Étaples-Le Touquet station

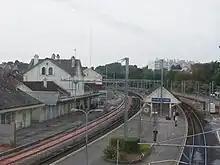
Étaples-Le Touquet station

Étaples-Le Touquet is a railway station serving the towns Étaples and Le Touquet, both in the Pas-de-Calais department, northern France. The station is located in the centre of Étaples.